Mahesh Kumar Bartaula

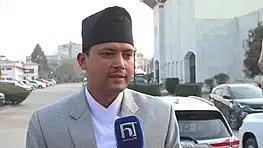

Mahesh Kumar Bartaula is a Nepalese politician, belonging to the CPN (UML) currently serving as a member of the 2nd Federal Parliament of Nepal. In the 2022 Nepalese general election, he won the election from Makwanpur 2 (constituency).